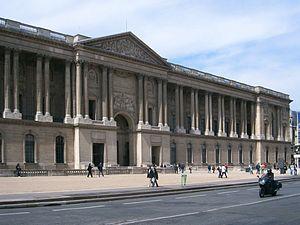
1670 :
Michel Villedo est un maçon de la Creuse, né en 1598 à Pionnat en Creuse et décédé à Paris le 9 décembre 1667.